Part of speech

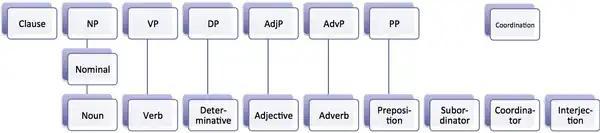
A diagram showing some of the posited English syntactic categories

Word classes may be either open or closed. An "open class" is one that commonly accepts the addition of new words, while a "closed class" is one to which new items are very rarely added. Open classes normally contain large numbers of words, while closed classes are much smaller. Typical open classes found in English and many other languages are nouns, verbs (excluding auxiliary verbs, if these are regarded as a separate class), adjectives, adverbs and interjections. Ideophones are often an open class, though less familiar to English speakers, and are often open to nonce words. Typical closed classes are prepositions (or postpositions), determiners, conjunctions, and pronouns.